State school

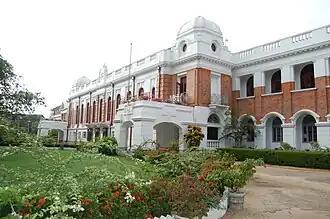
Royal College, Colombo

Most of the schools in Sri Lanka are maintained by the government as a part of the free education. With the establishment of the provincial council system in the 1980s the central government handed control of most schools to local governments. However the old schools which had been around since the colonial times were retained by the central government, thus creating three types of government schools: National Schools, Provincial Schools, and Piriven.